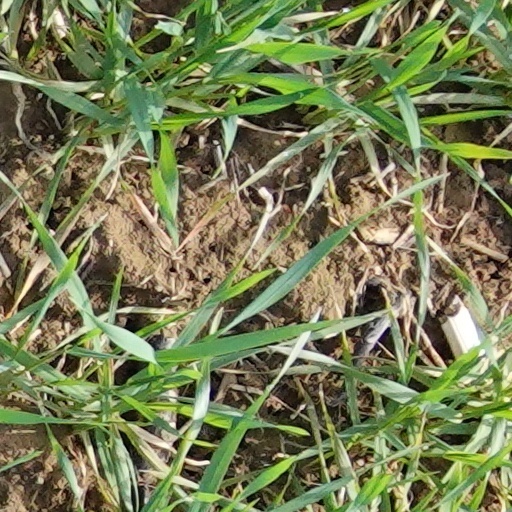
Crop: wheat